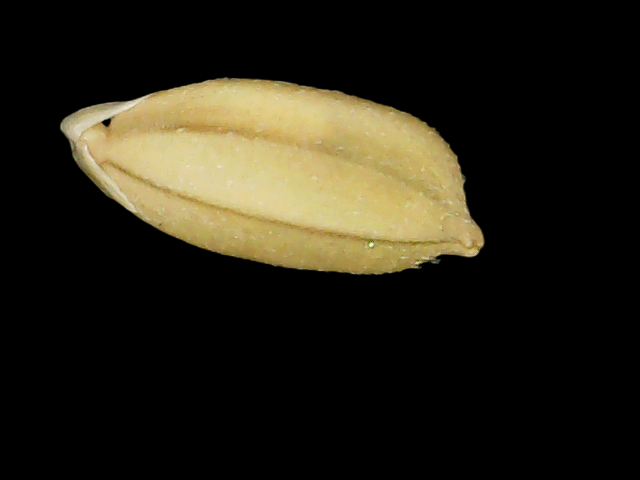
Rice variety: Binadhan08